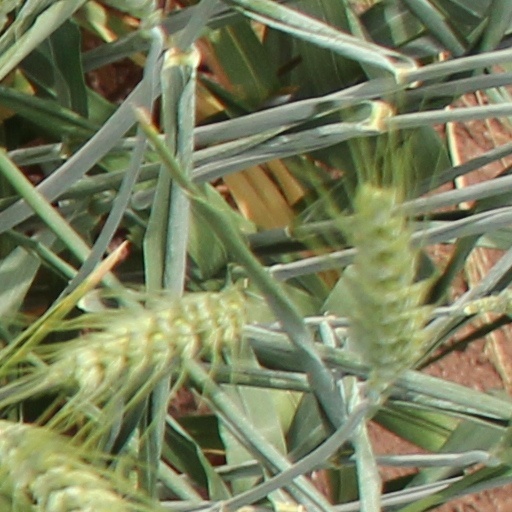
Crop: wheat